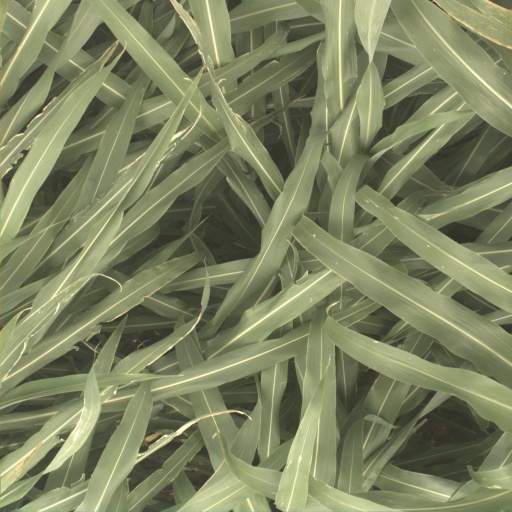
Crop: sorghum